2TM

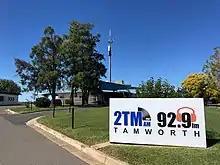
2TM radio station in Tamworth

In 2019 2TM returned to its country roots by introducing live programming of the Tamworth Country Music Festival. The station also reintroduced the Australian country music charts to regular programming the same year. In 2020, 2TM broadcast live from the Tamworth Country Music Awards for the first time.